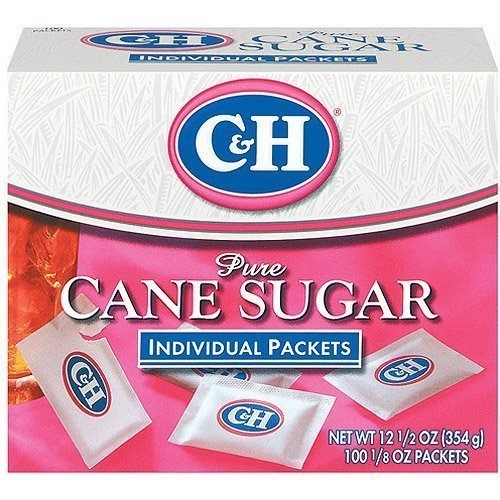
Item Name: C & H Sugar Company White Sugar Packets, 100 ct
Bullet Point 1: Convenient packets
Bullet Point 2: 12.5 oz box
Bullet Point 3: 100 packets per box
Value: 100.0
Unit: ct

Price: 9.595